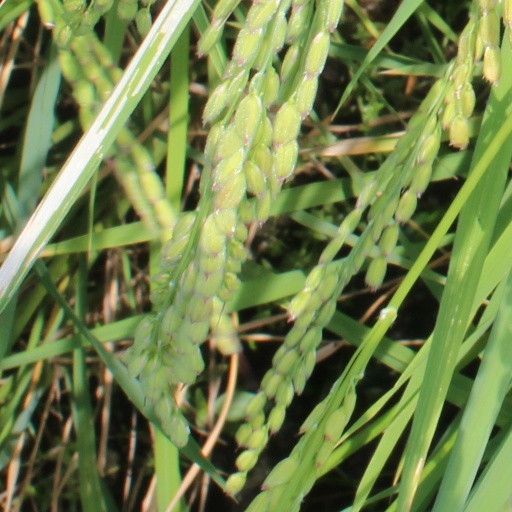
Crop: rice